Lynette Woodard

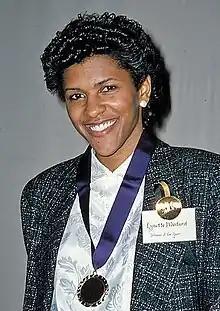
Woodard at the "Ms. Magazine" Woman of the Year Awards, 1986

Lynette Woodard (born August 12, 1959) is an American basketball player and former head women's basketball coach at Winthrop University.